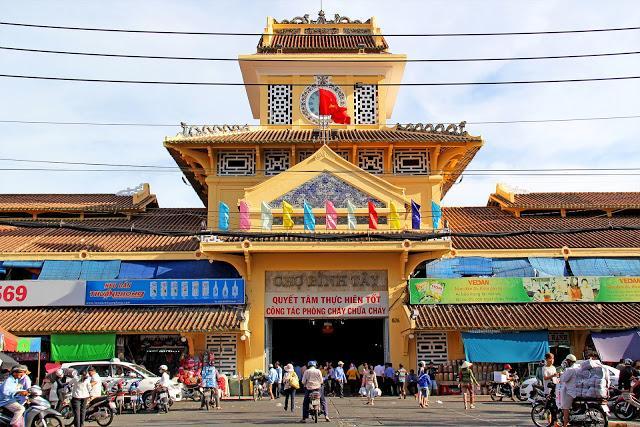
ở trong khung hình có sự xuất hiện của một toà nhà lớn màu vàng